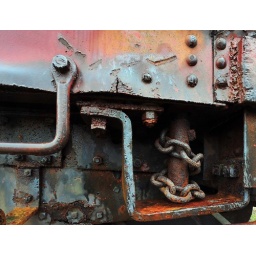
Old L&amp;amp;N coach spotted in Glencoe, Al. near the high school.